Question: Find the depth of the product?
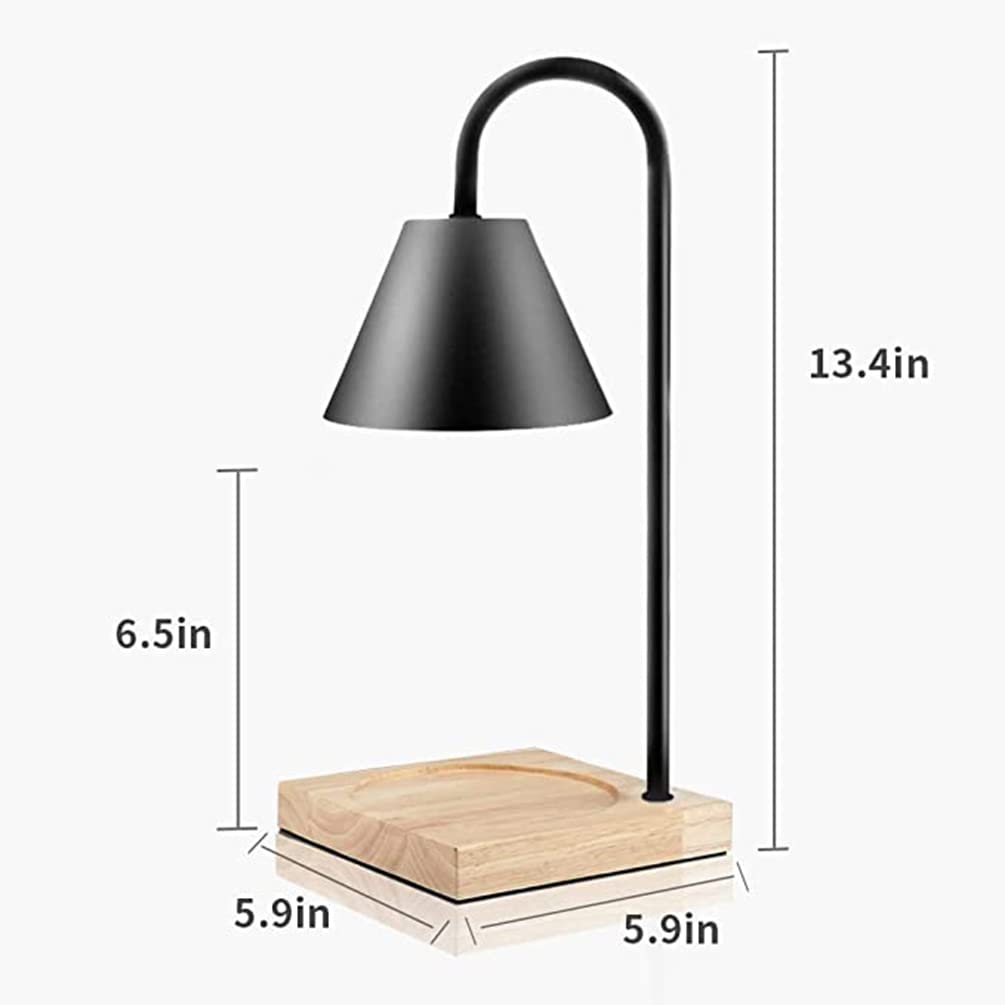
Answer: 5.9 inch